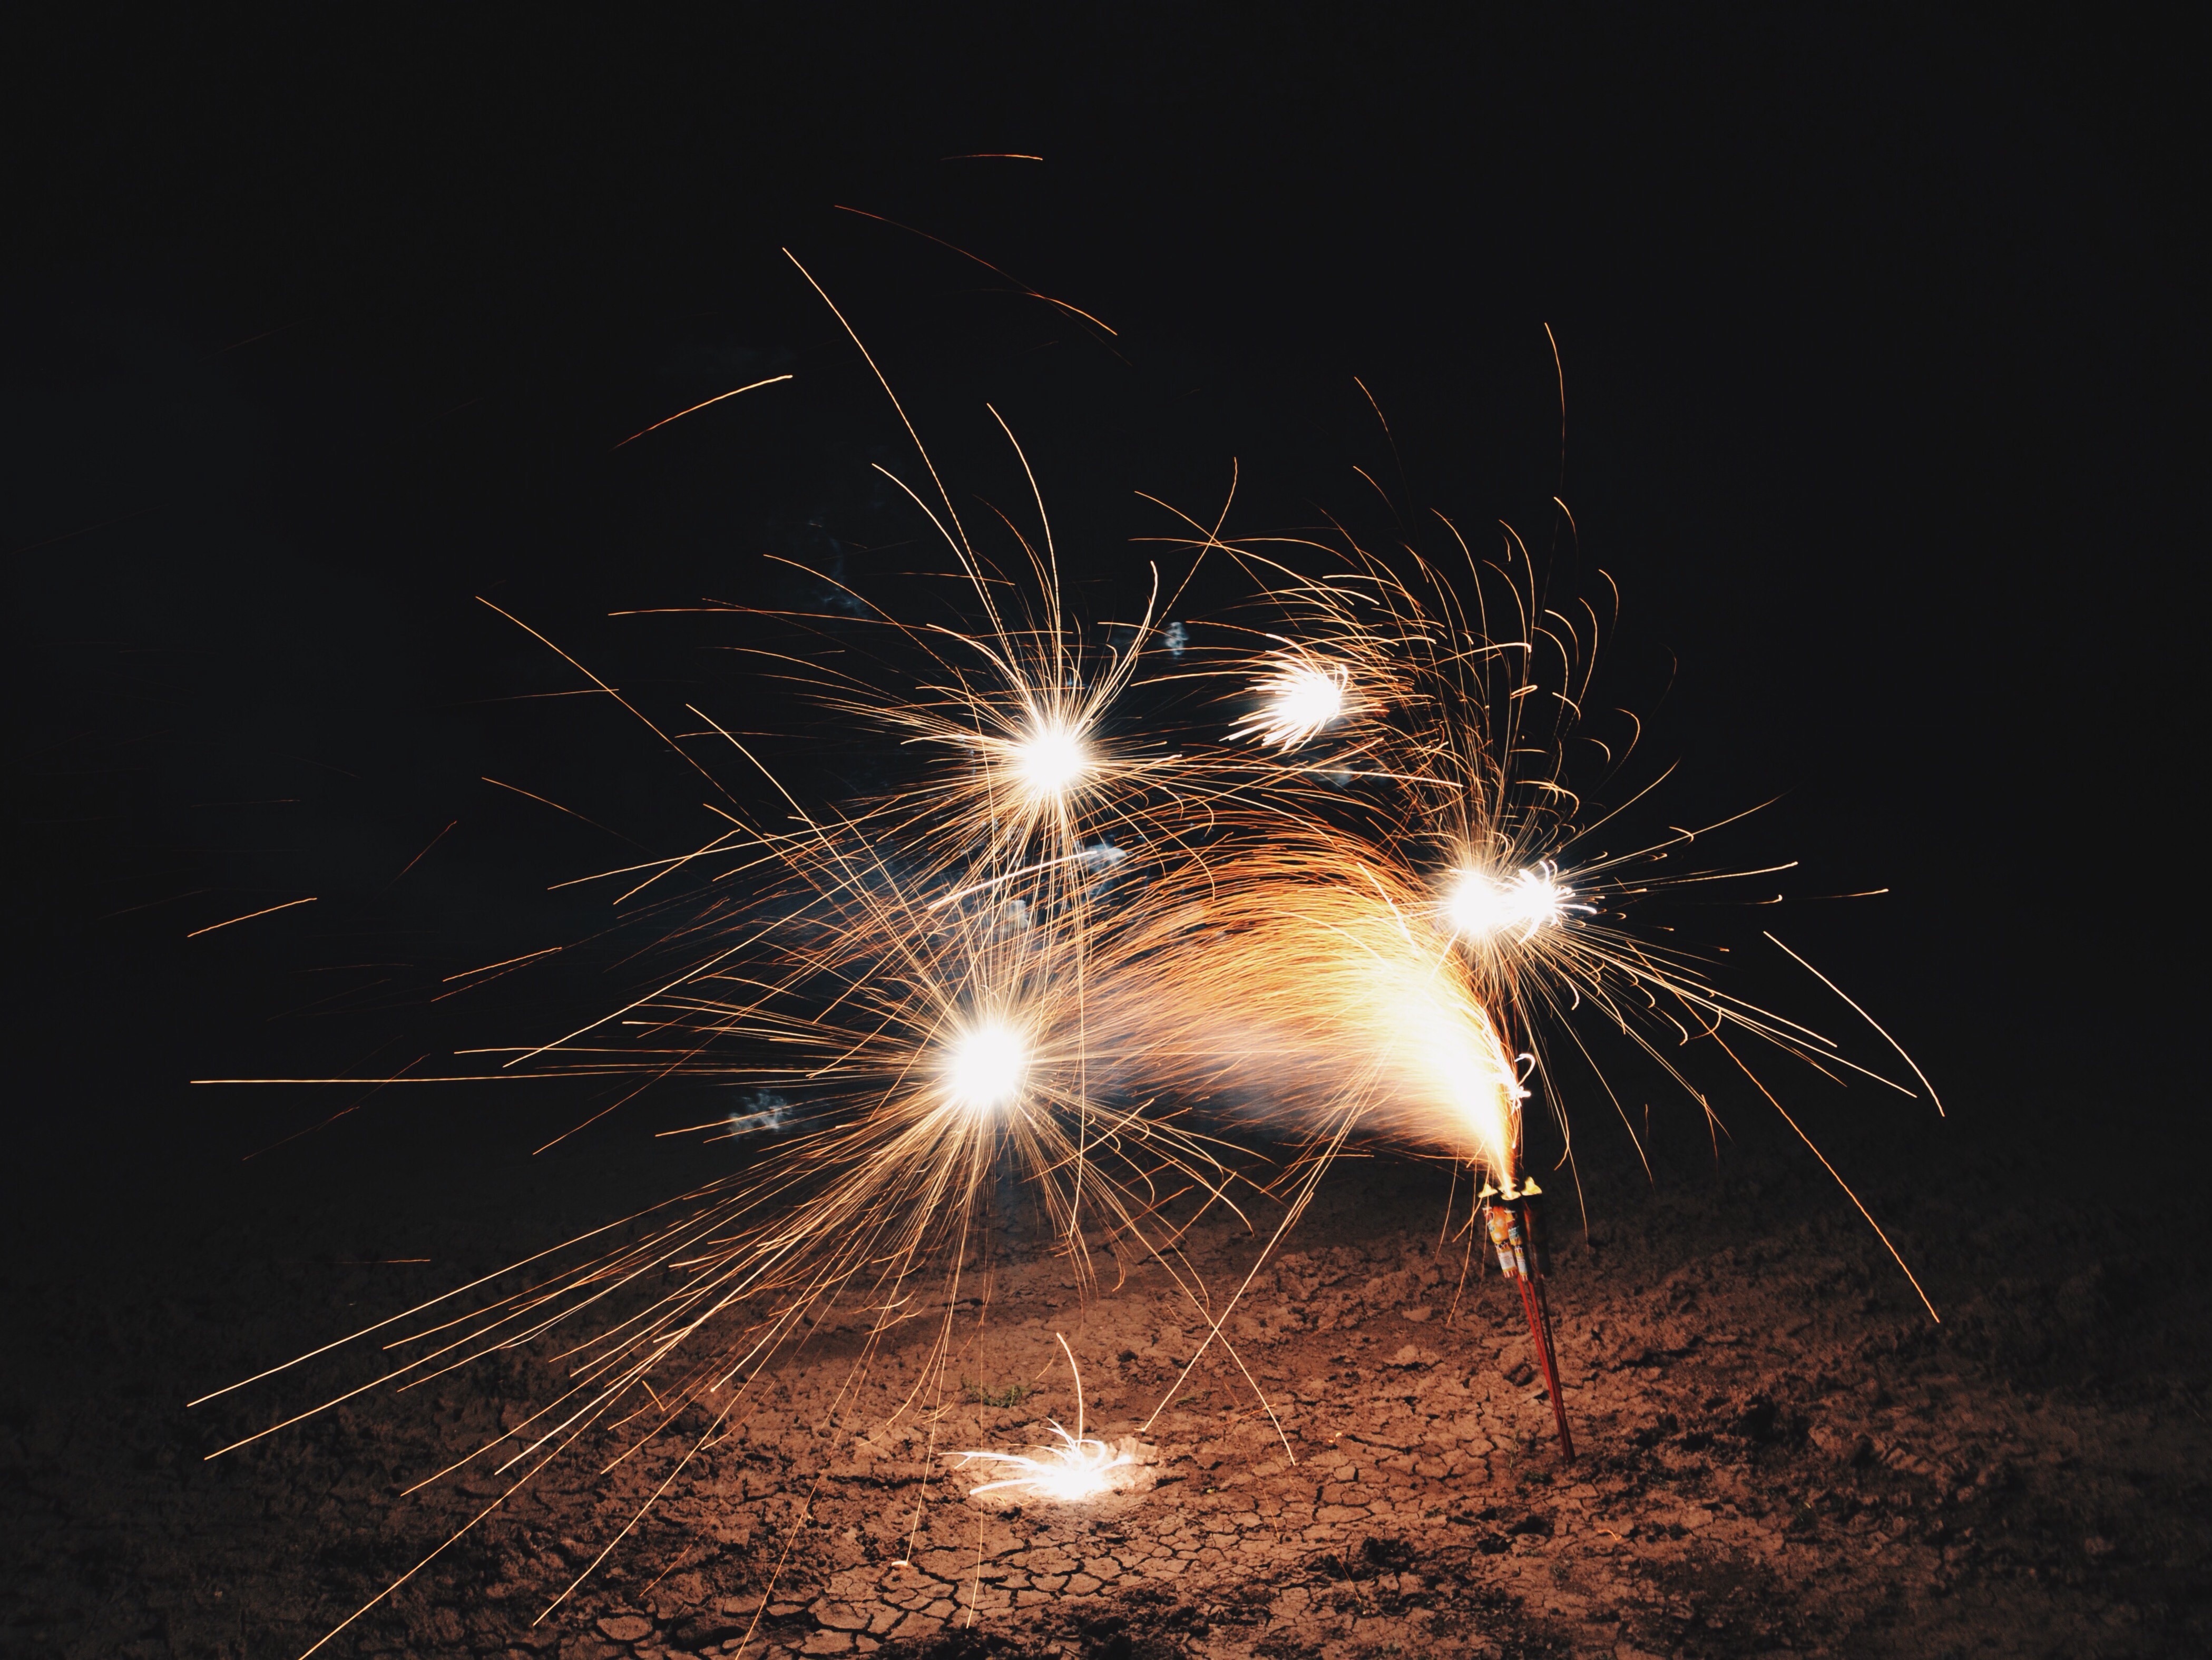
light, night, flower, recreation, sparkler, darkness, fireworks, macro photography, outdoor recreation